Breccia

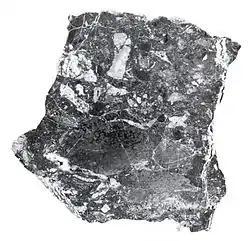
Silicified and mineralized breccia. Light gray is mostly dolomite with a little translucent quartz. Dark gray is jasperoid and ore minerals. Veinlet along lower edge of specimen contains sphalerite in carbonates. Pend Oreille mine, Pend Oreille County, Washington

The morphology of breccias associated with ore deposits varies from tabular sheeted veins and clastic dikes associated with overpressured sedimentary strata, to large-scale intrusive diatreme breccias (breccia pipes), or even some synsedimentary diatremes formed solely by the overpressure of pore fluid within sedimentary basins. Hydrothermal breccias are usually formed by hydrofracturing of rocks by highly pressured hydrothermal fluids. They are typical of the epithermal ore environment and are intimately associated with intrusive-related ore deposits such as skarns, greisens and porphyry-related mineralisation. Epithermal deposits are mined for copper, silver and gold.